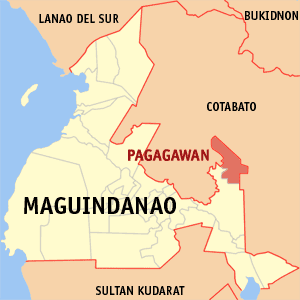
Datu Montawal est une localité de la province de Maguindanao, aux Philippines. En 2015, elle compte 34 820 habitants.